Royal Tombs of the Joseon Dynasty

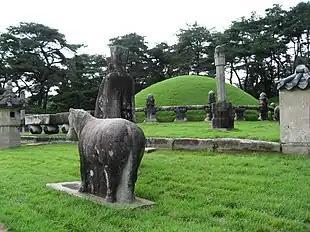
Yeongneung

Royal Tombs of the Joseon Dynasty is a UNESCO World Heritage Site registered in 2009 that includes 40 tombs of members of the House of Yi, which ruled Korea (at the time known as Joseon, and later as the Korean Empire) between 1392 and 1910. These tombs are scattered over 18 locations across the Korean Peninsula. They were built to honor and respect the ancestors and their achievements and assert their royal authority. Two other Joseon tombs, located in Kaesong, North Korea, were proposed but not submitted.